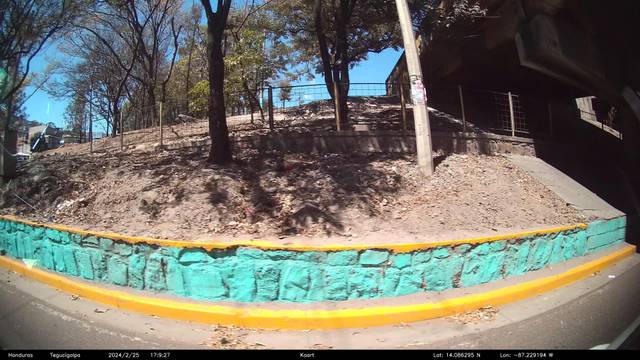
Region: Honduras
Coordinates: 14.086, -87.229